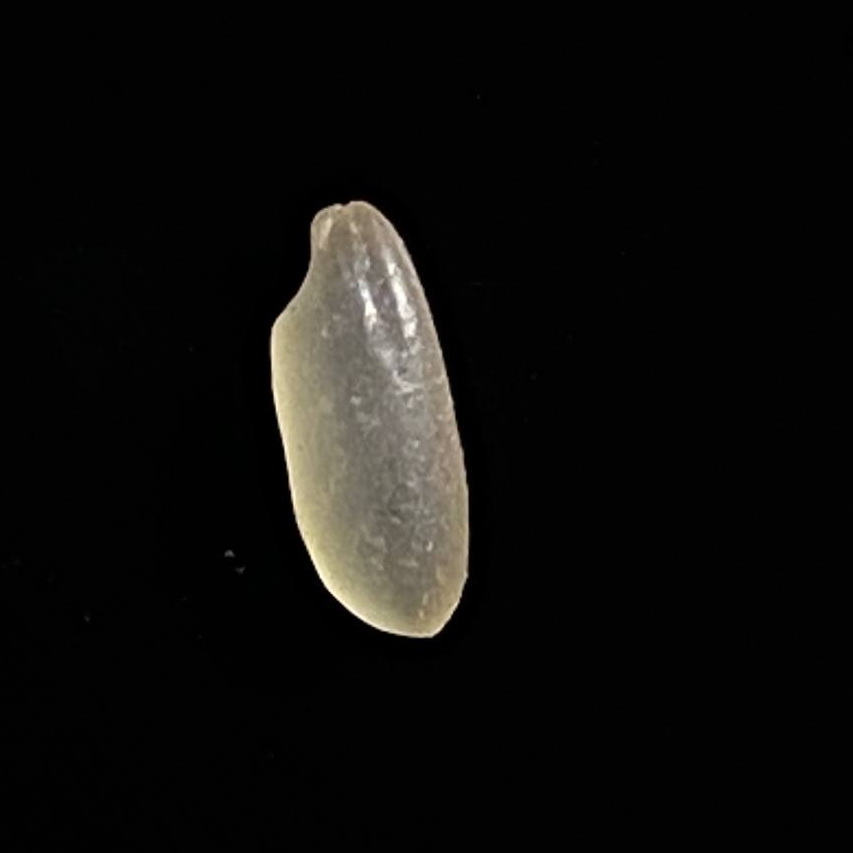
Rice variety: Gutisharna